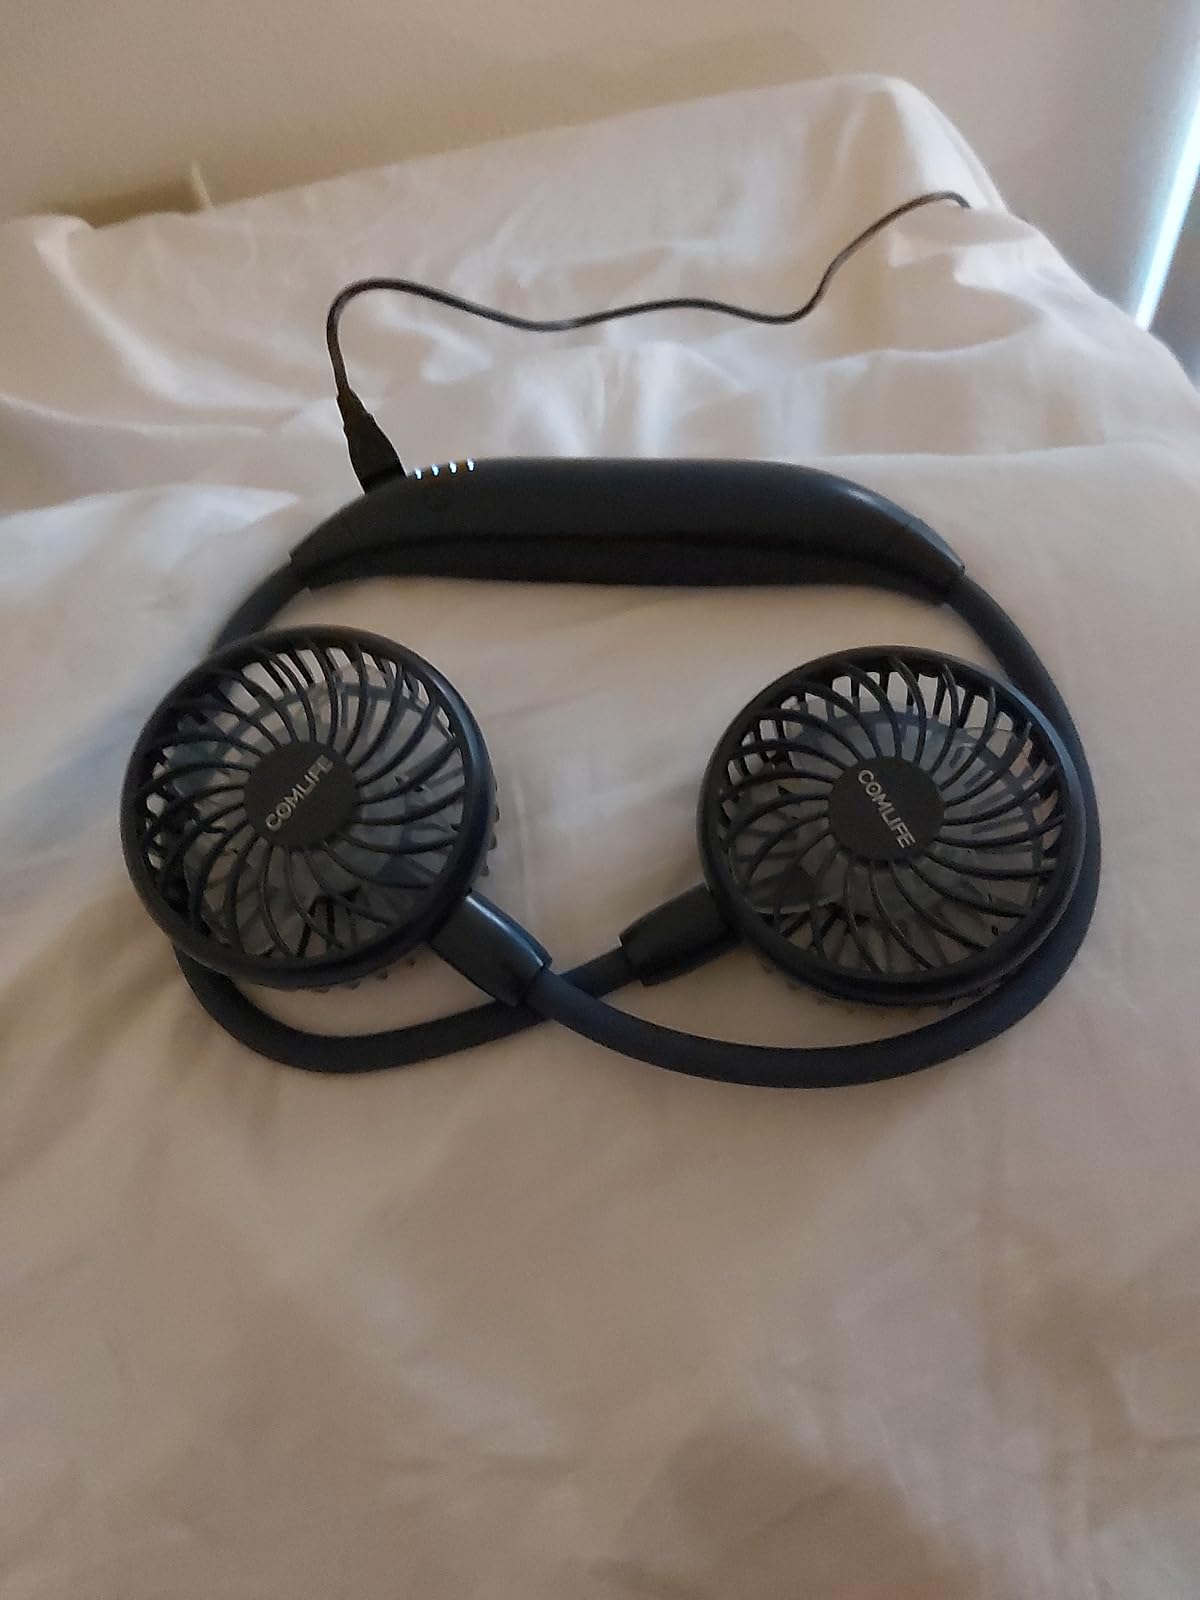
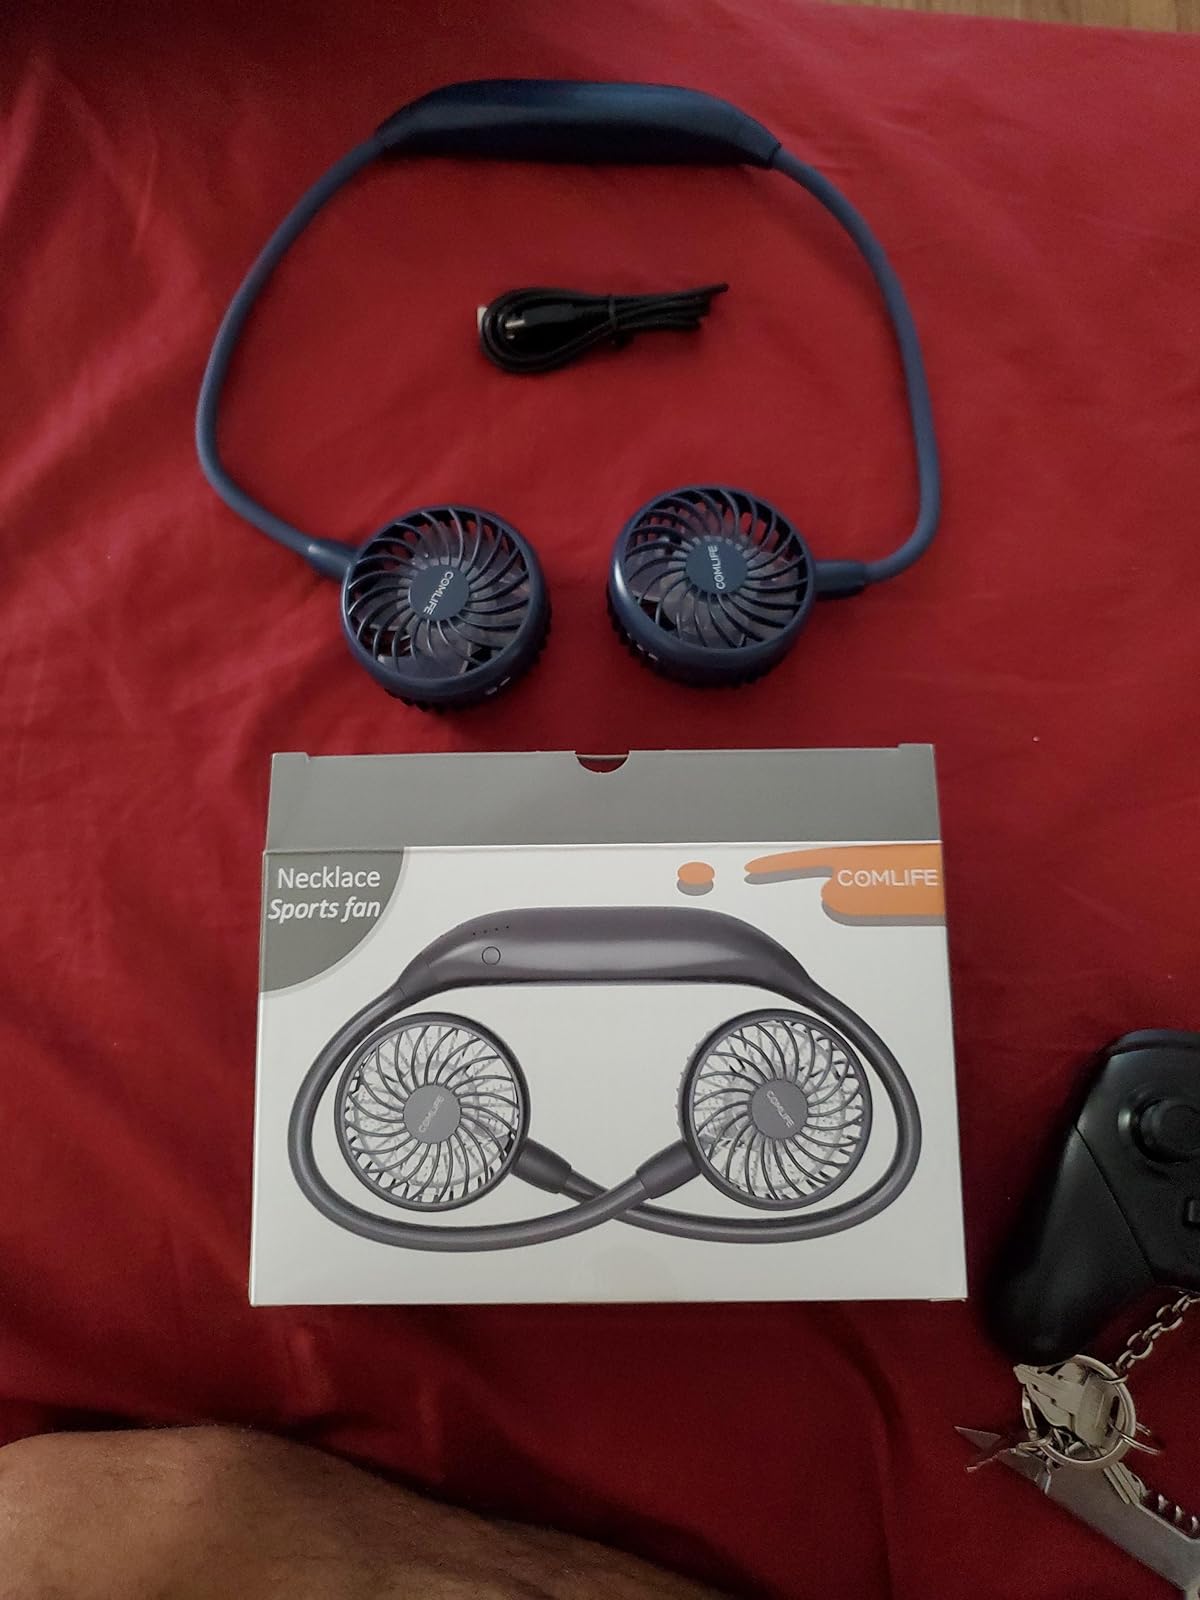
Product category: fan
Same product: yes